Chris Doig

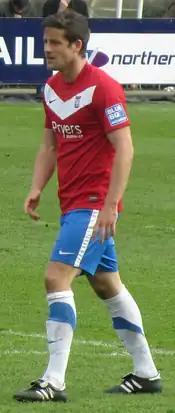
Doig playing for York City in 2012.

He eventually signed for Conference Premier club York City on a contract until the end of the 2011–12 season on 2 February 2012. He made his debut in York's 1–0 victory at home to Ebbsfleet United in the FA Trophy third round on 14 February. He played in the 2–1 victory over Luton Town in the 2012 Conference Premier play-off final at Wembley Stadium, seeing the club return to the Football League after an eight-year absence with promotion to League Two. Having finished the season with 15 appearances for York he signed a new one-year contract with the club in July 2012.